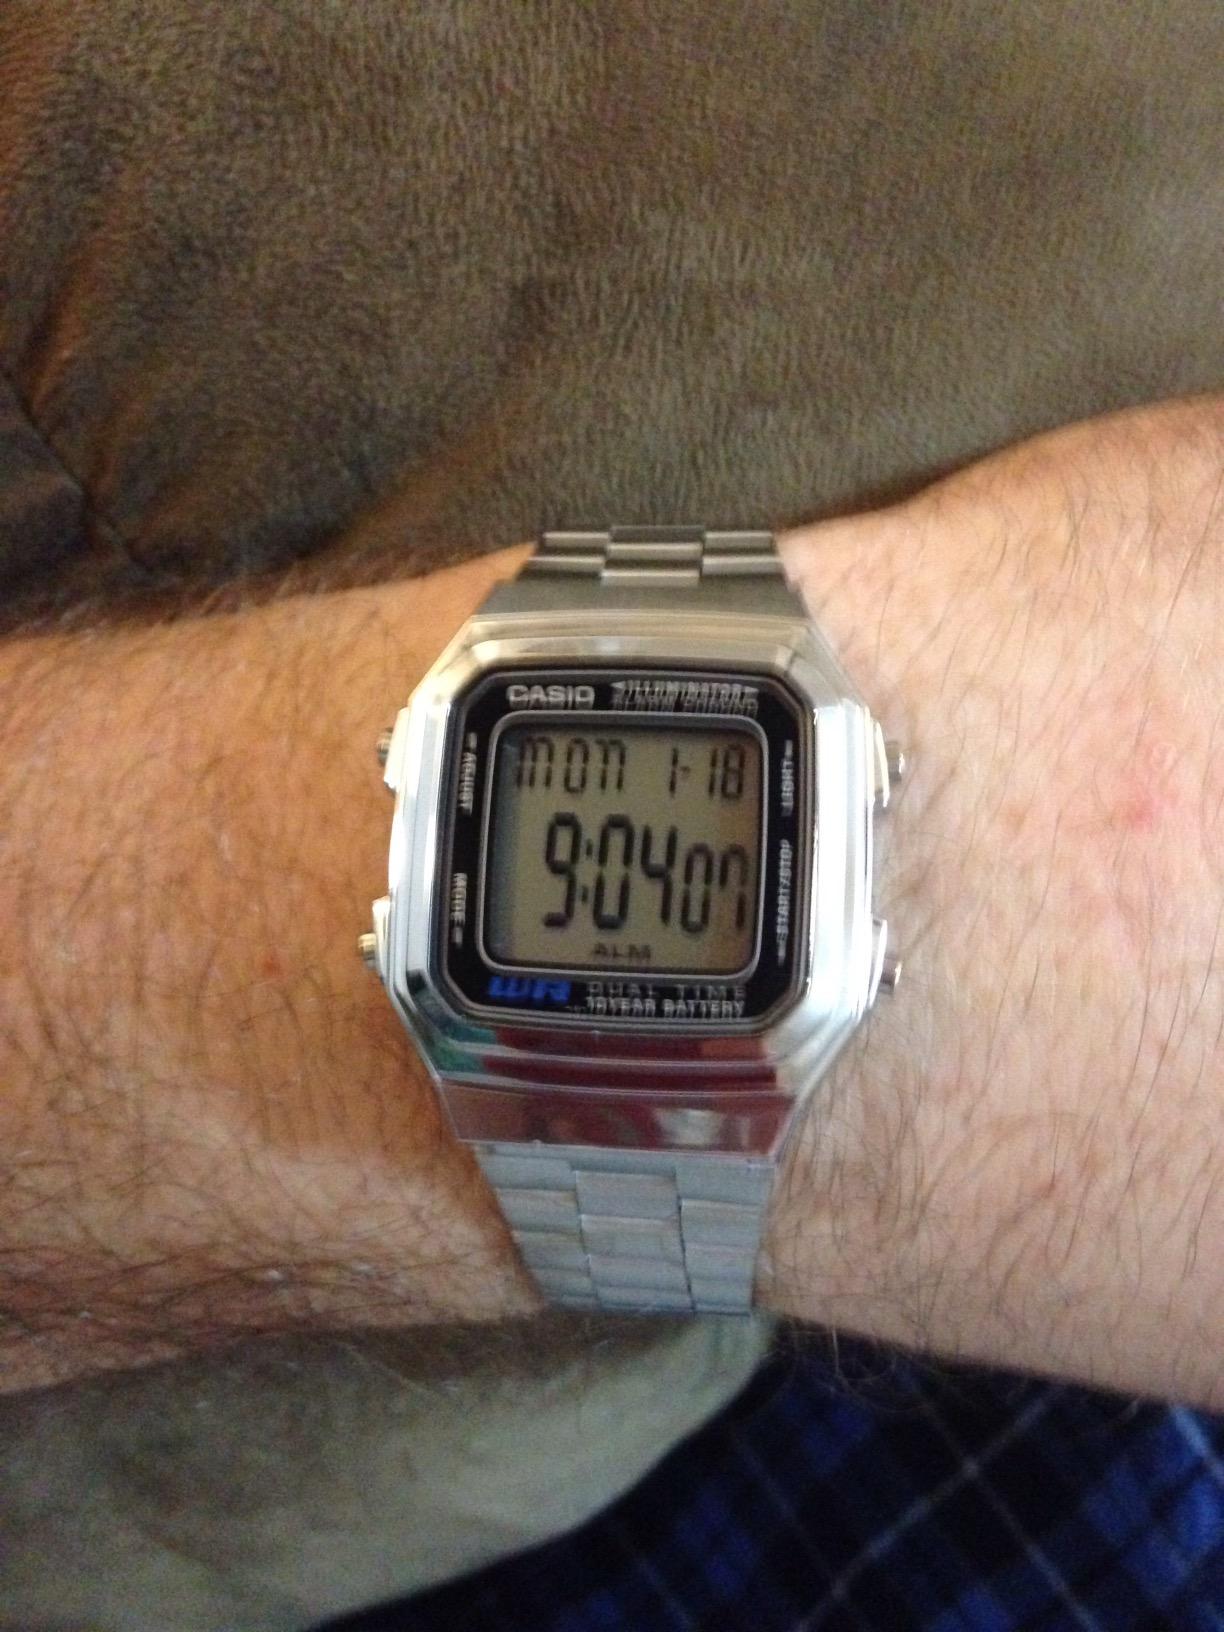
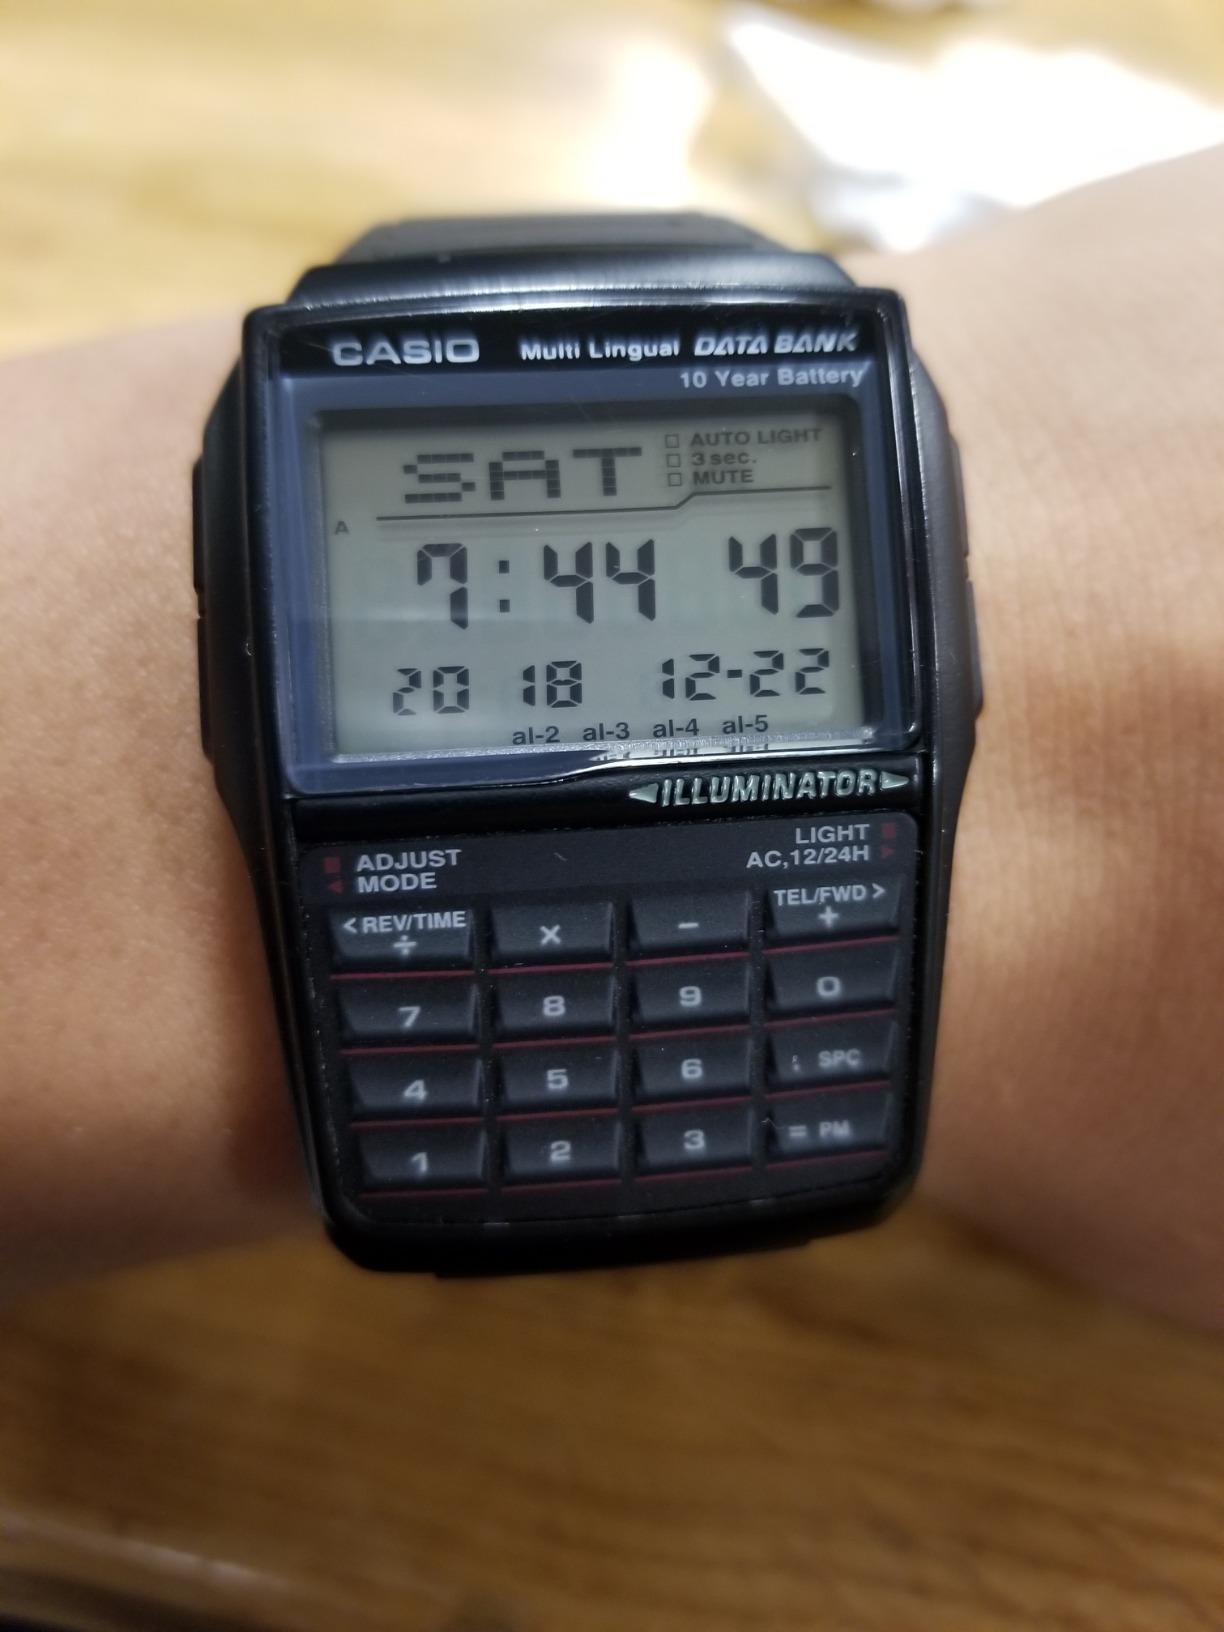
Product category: accessories_watch
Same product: no